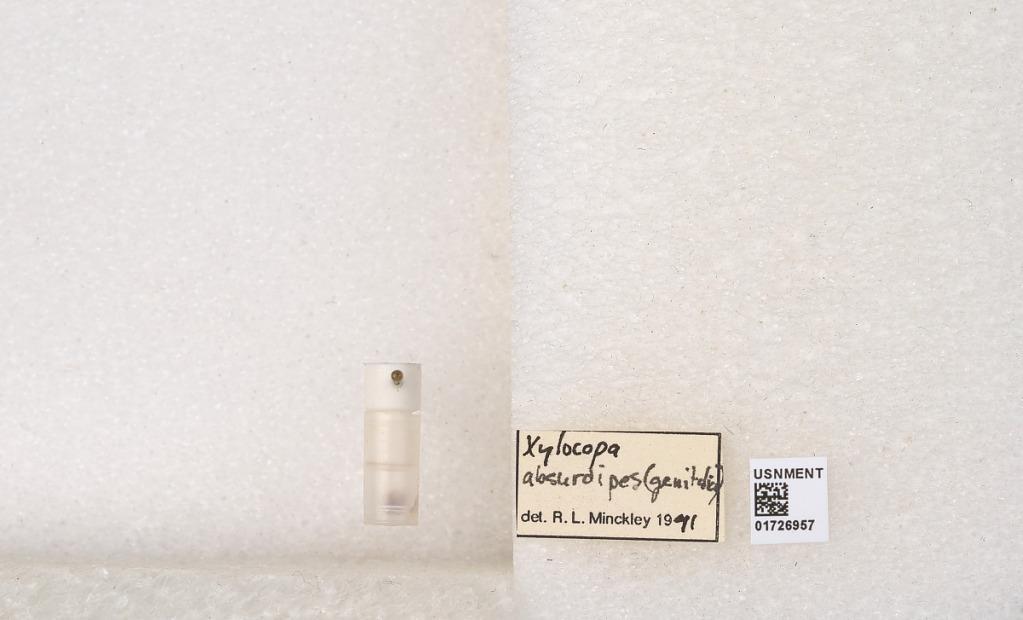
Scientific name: Xylocopa (Xylomelissa) io Vachal
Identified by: Minckley, R. L.